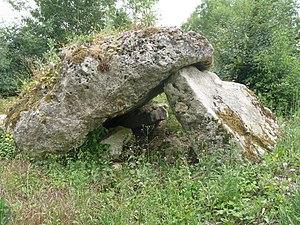
Dolmen de Magné, Courcôme, Charente, France
Courcôme est une commune du sud-ouest de la France, située dans le département de la Charente.
Cet article recense les monuments historiques de la Charente, en France.
Les dolmens de la Charente sont de plusieurs types.
Les dolmens de Magnez sont des mégalithes situés dans la commune de Courcôme près du hameau de Magné, dans le bois de la Vieille Garenne en Charente.